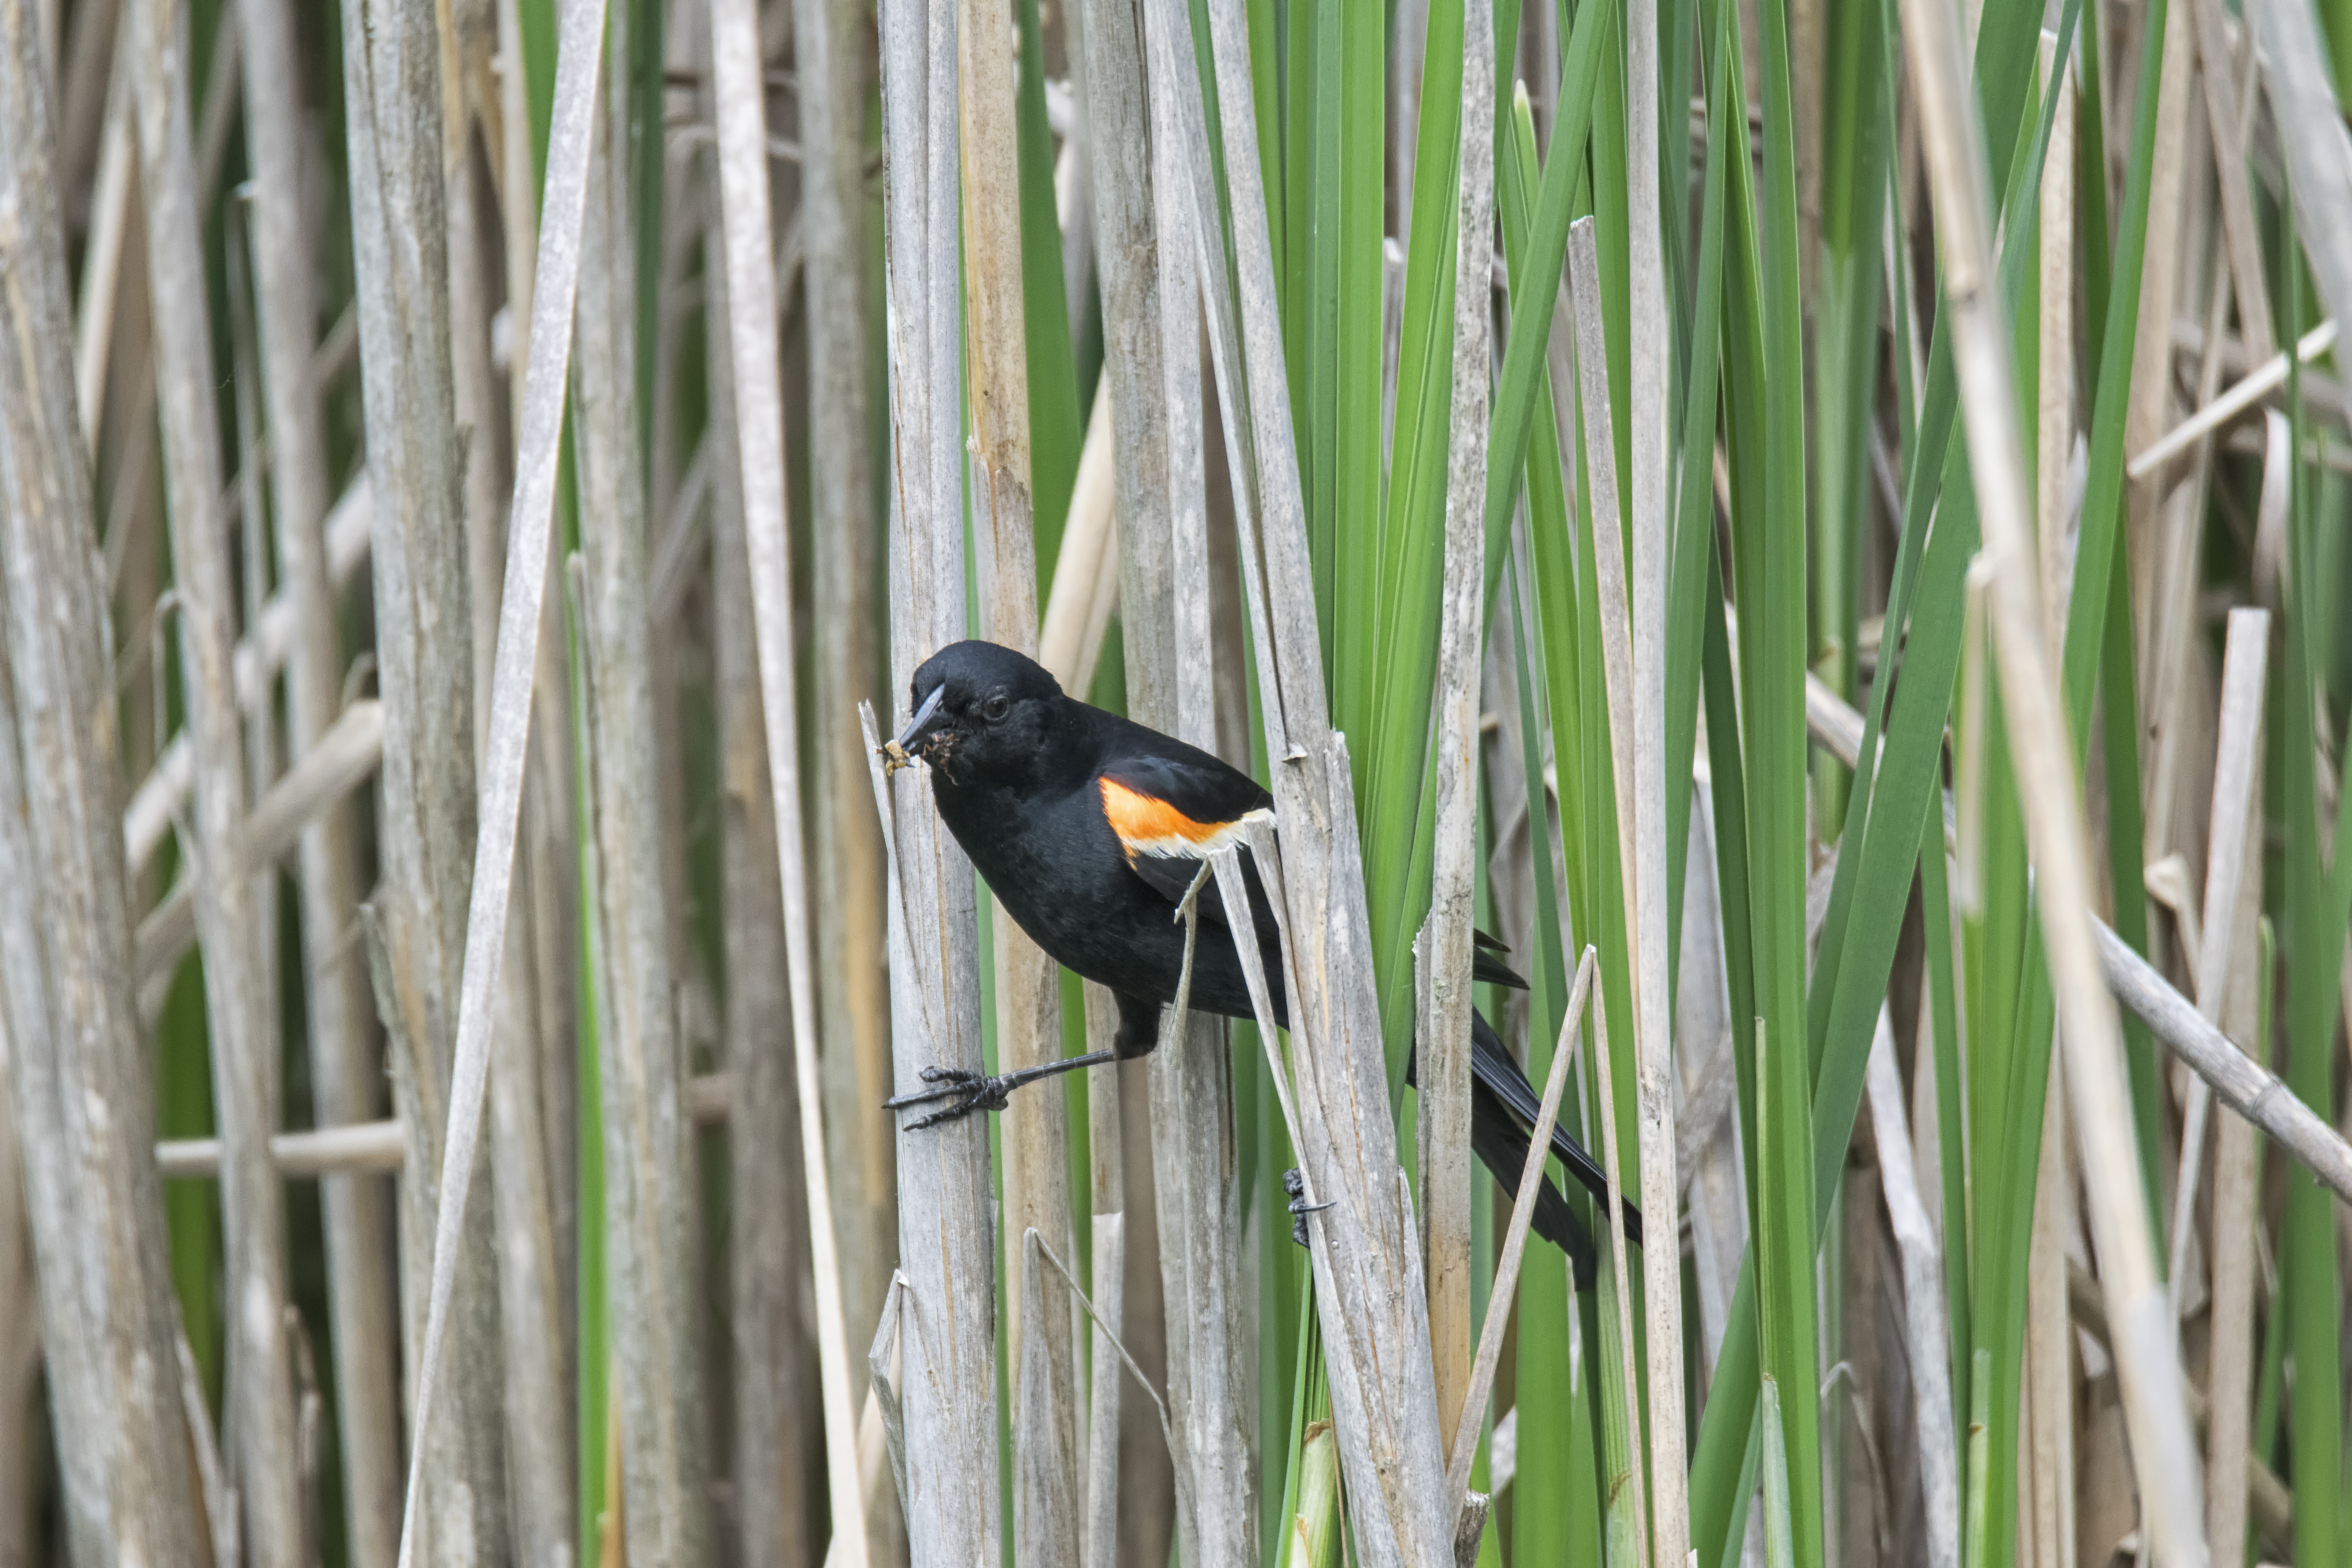
nature, branch, bird, wildlife, green, red, beak, winged, fauna, canada, a, vertebrate, quebec, blackbird, sherbrooke, oiseau, carouge, paulettes, perching bird